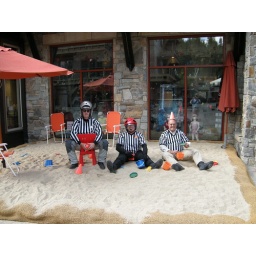
Officials in the sand box at Northstar's Tour de Nez